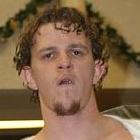
Age: 25